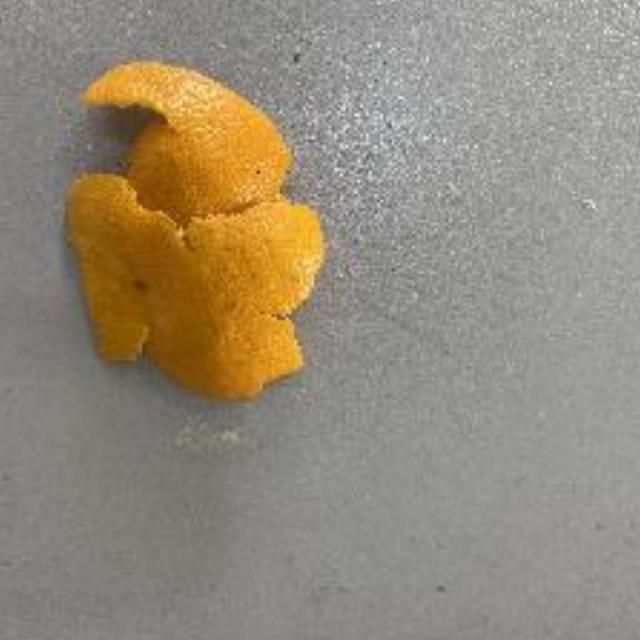
Label: peels